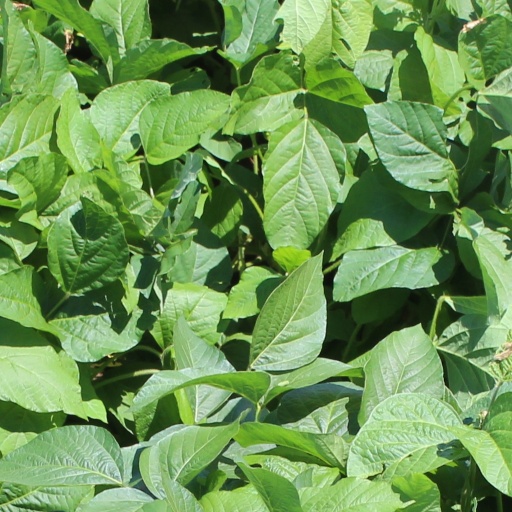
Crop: soybean